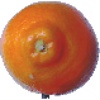
Label: Tangelo 1